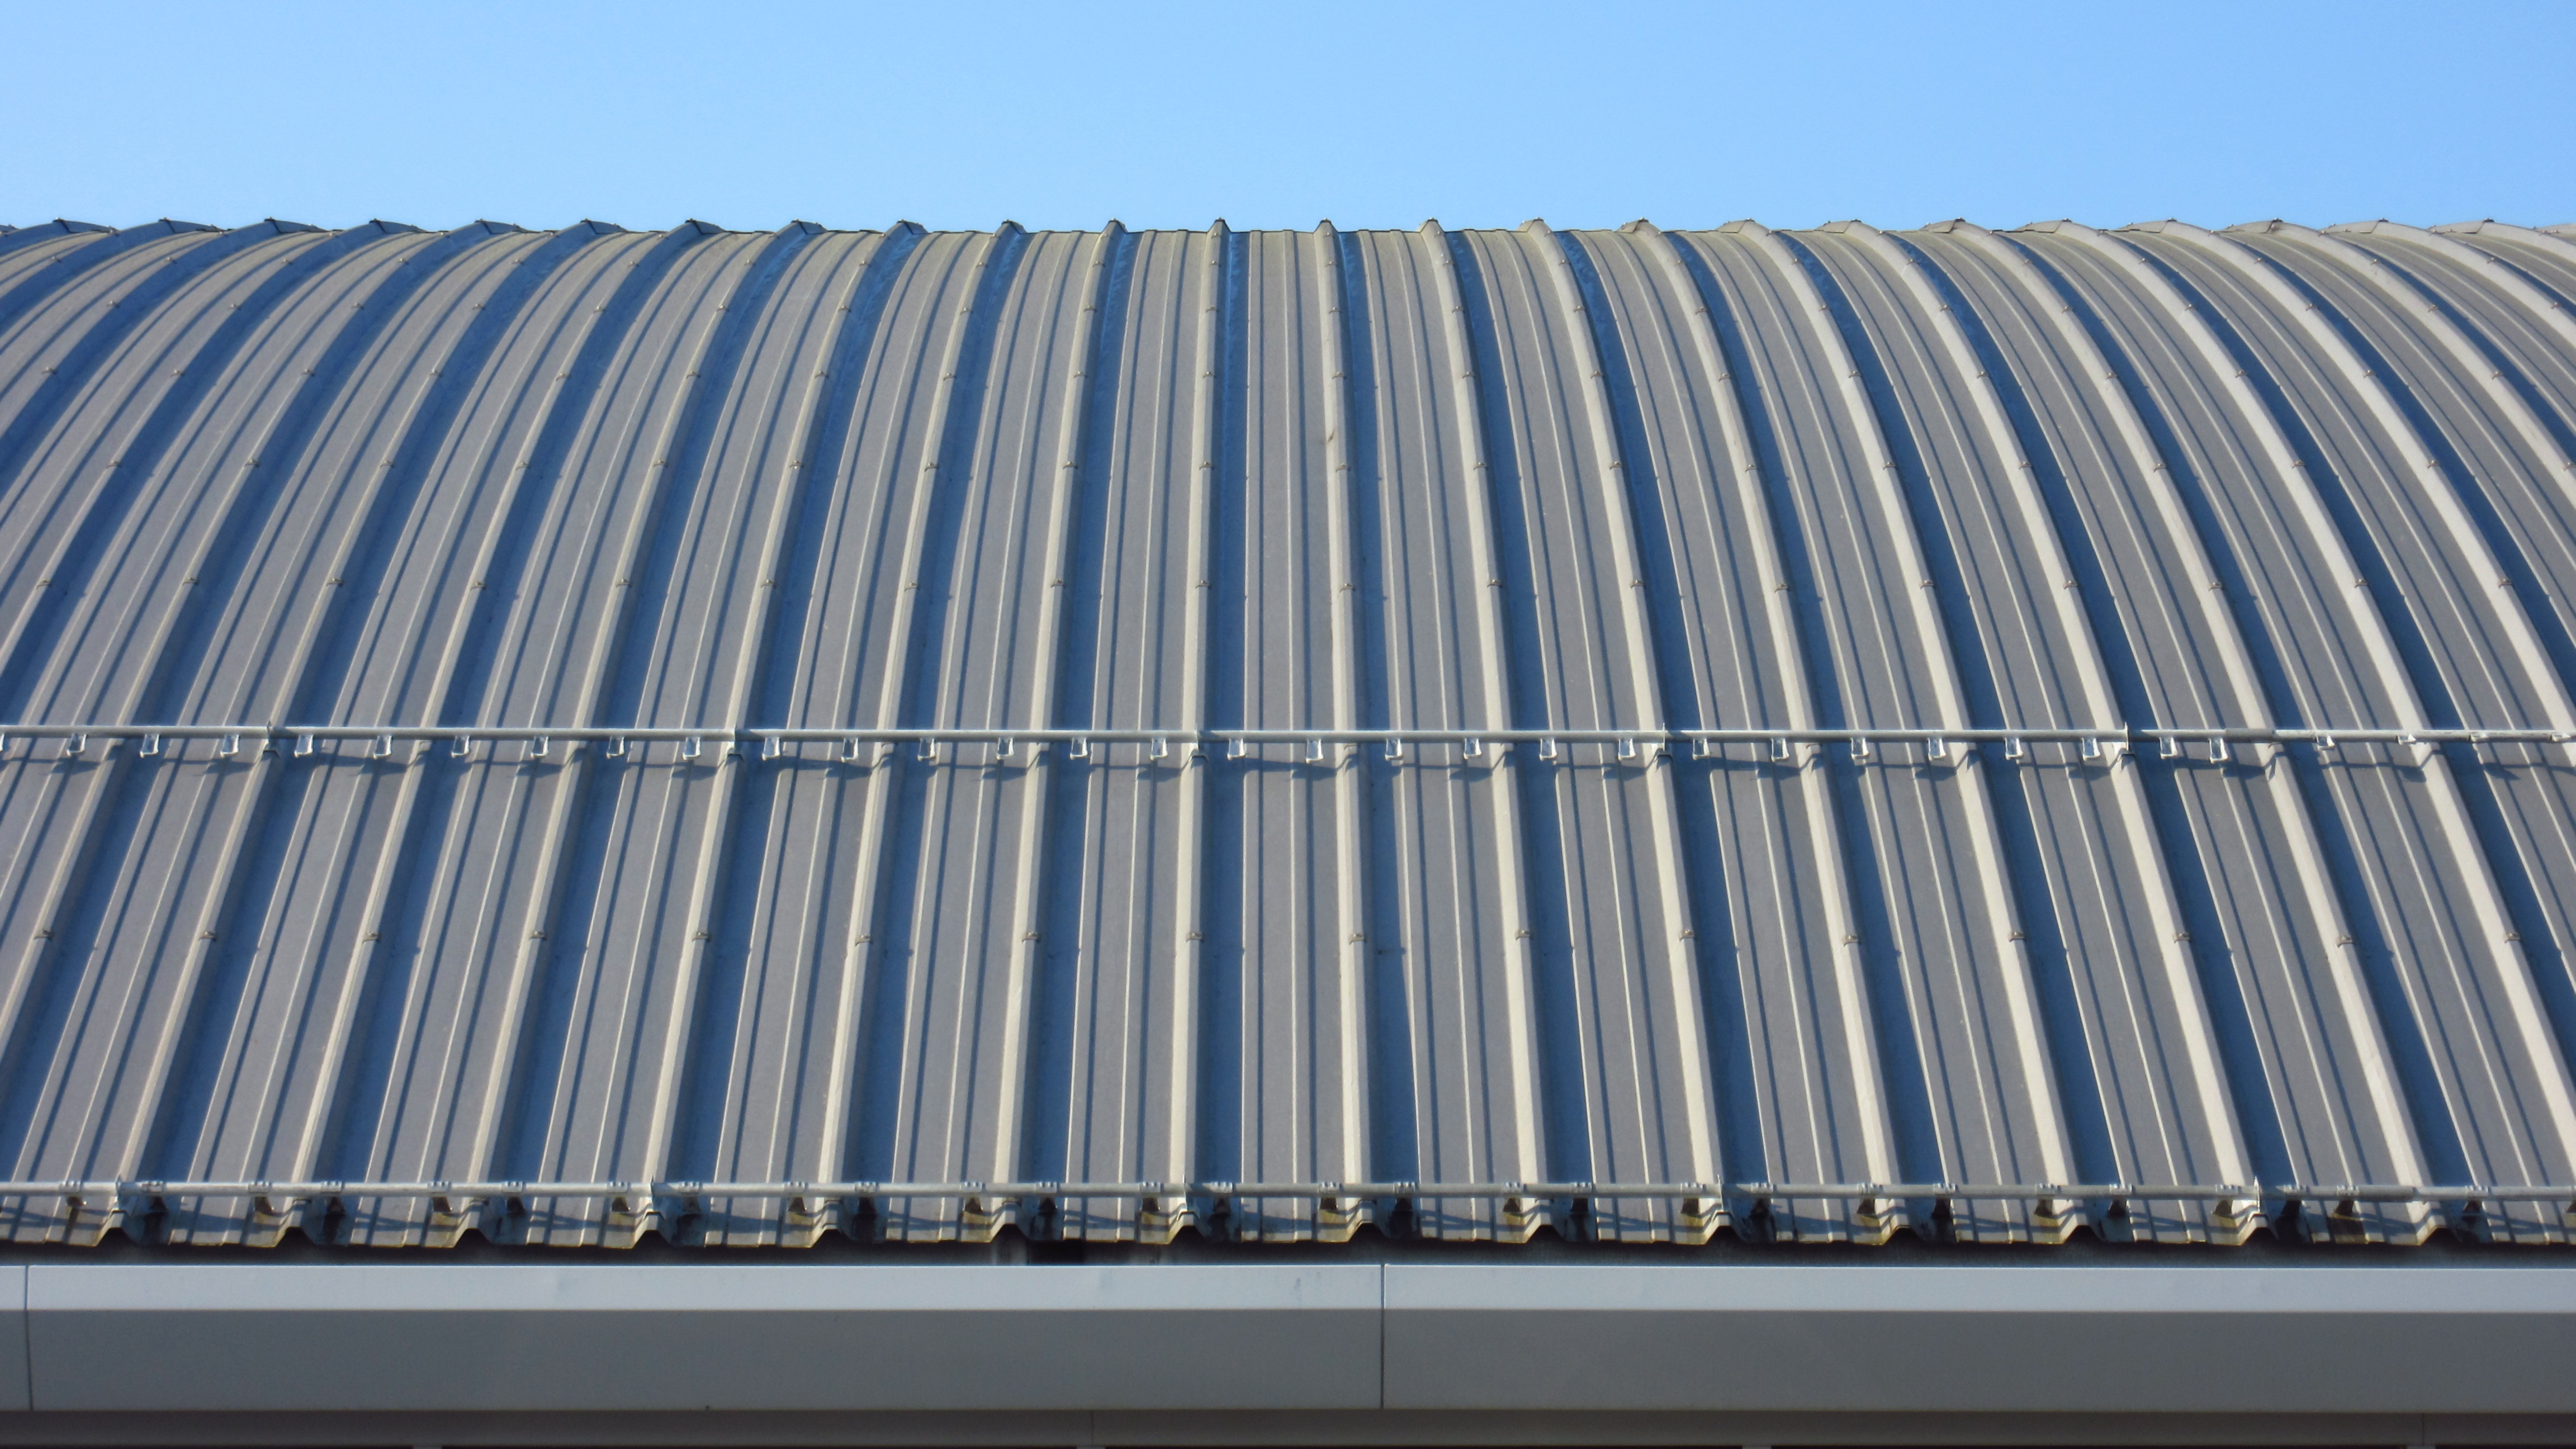
architecture, structure, roof, building, pattern, metal, facade, energy, sheet, rip, daylighting, sheet metal roof, outdoor structure